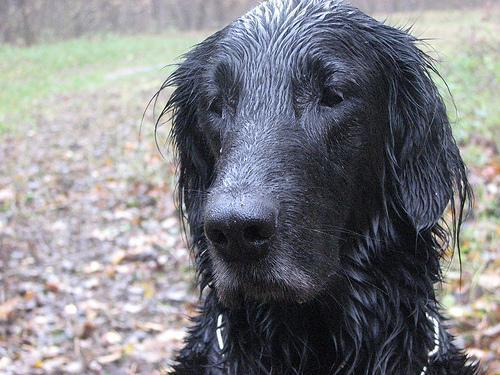
flat-coated_retriever